Alessandro François

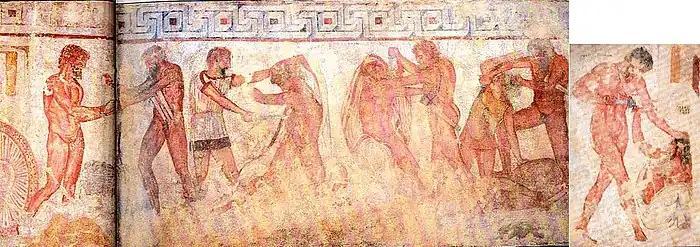
Fresco in the François Tomb: Liberation of Celio Vibenna, from left to right: " Caile Vibenna, Mastarna, Larth Ultes, Laris Papathnas Velznach, Pesna Aremsnas Sveamach, Rasce, Venthikau and Aule Vibenna", right: "Marce Camitlnas et Cnaeve Tarchunies Rumach"

François found the large Attic volute krater in 1844 near Chiusi in one of his most famous excavations, and it takes its name from him. This masterpiece of black-figure pottery is the work of Ergotimos (potter) and Kleitias (painter), and is dated to circa 560-550 BCE. It measures in height and in maximum circumference; on it are represented, on horizontal bands, mythological figures and Homeric episodes.